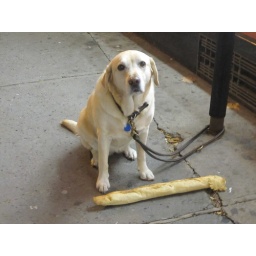
Random dog eating a baguette, near my house